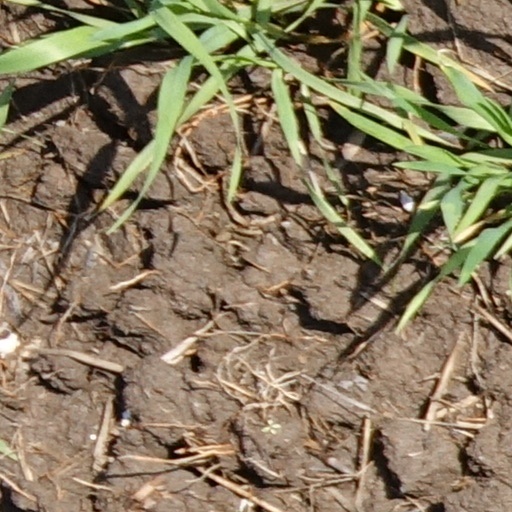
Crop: wheat